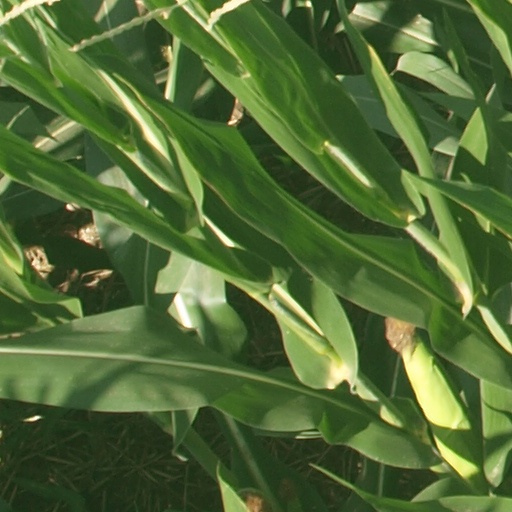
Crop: maize; corn